Compaq SystemPro

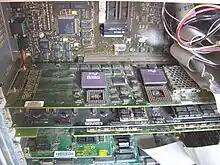
CPU-board closeup

At its initial release in November 1989, the SystemPro supported up to two 33 MHz 386 processors, but early in 1990, 33 MHz 486 processors became an option (the processors were housed on proprietary daughterboards). Because the system was asymmetric, 386 and 486 processors could be mixed. Single processor configurations were also available.